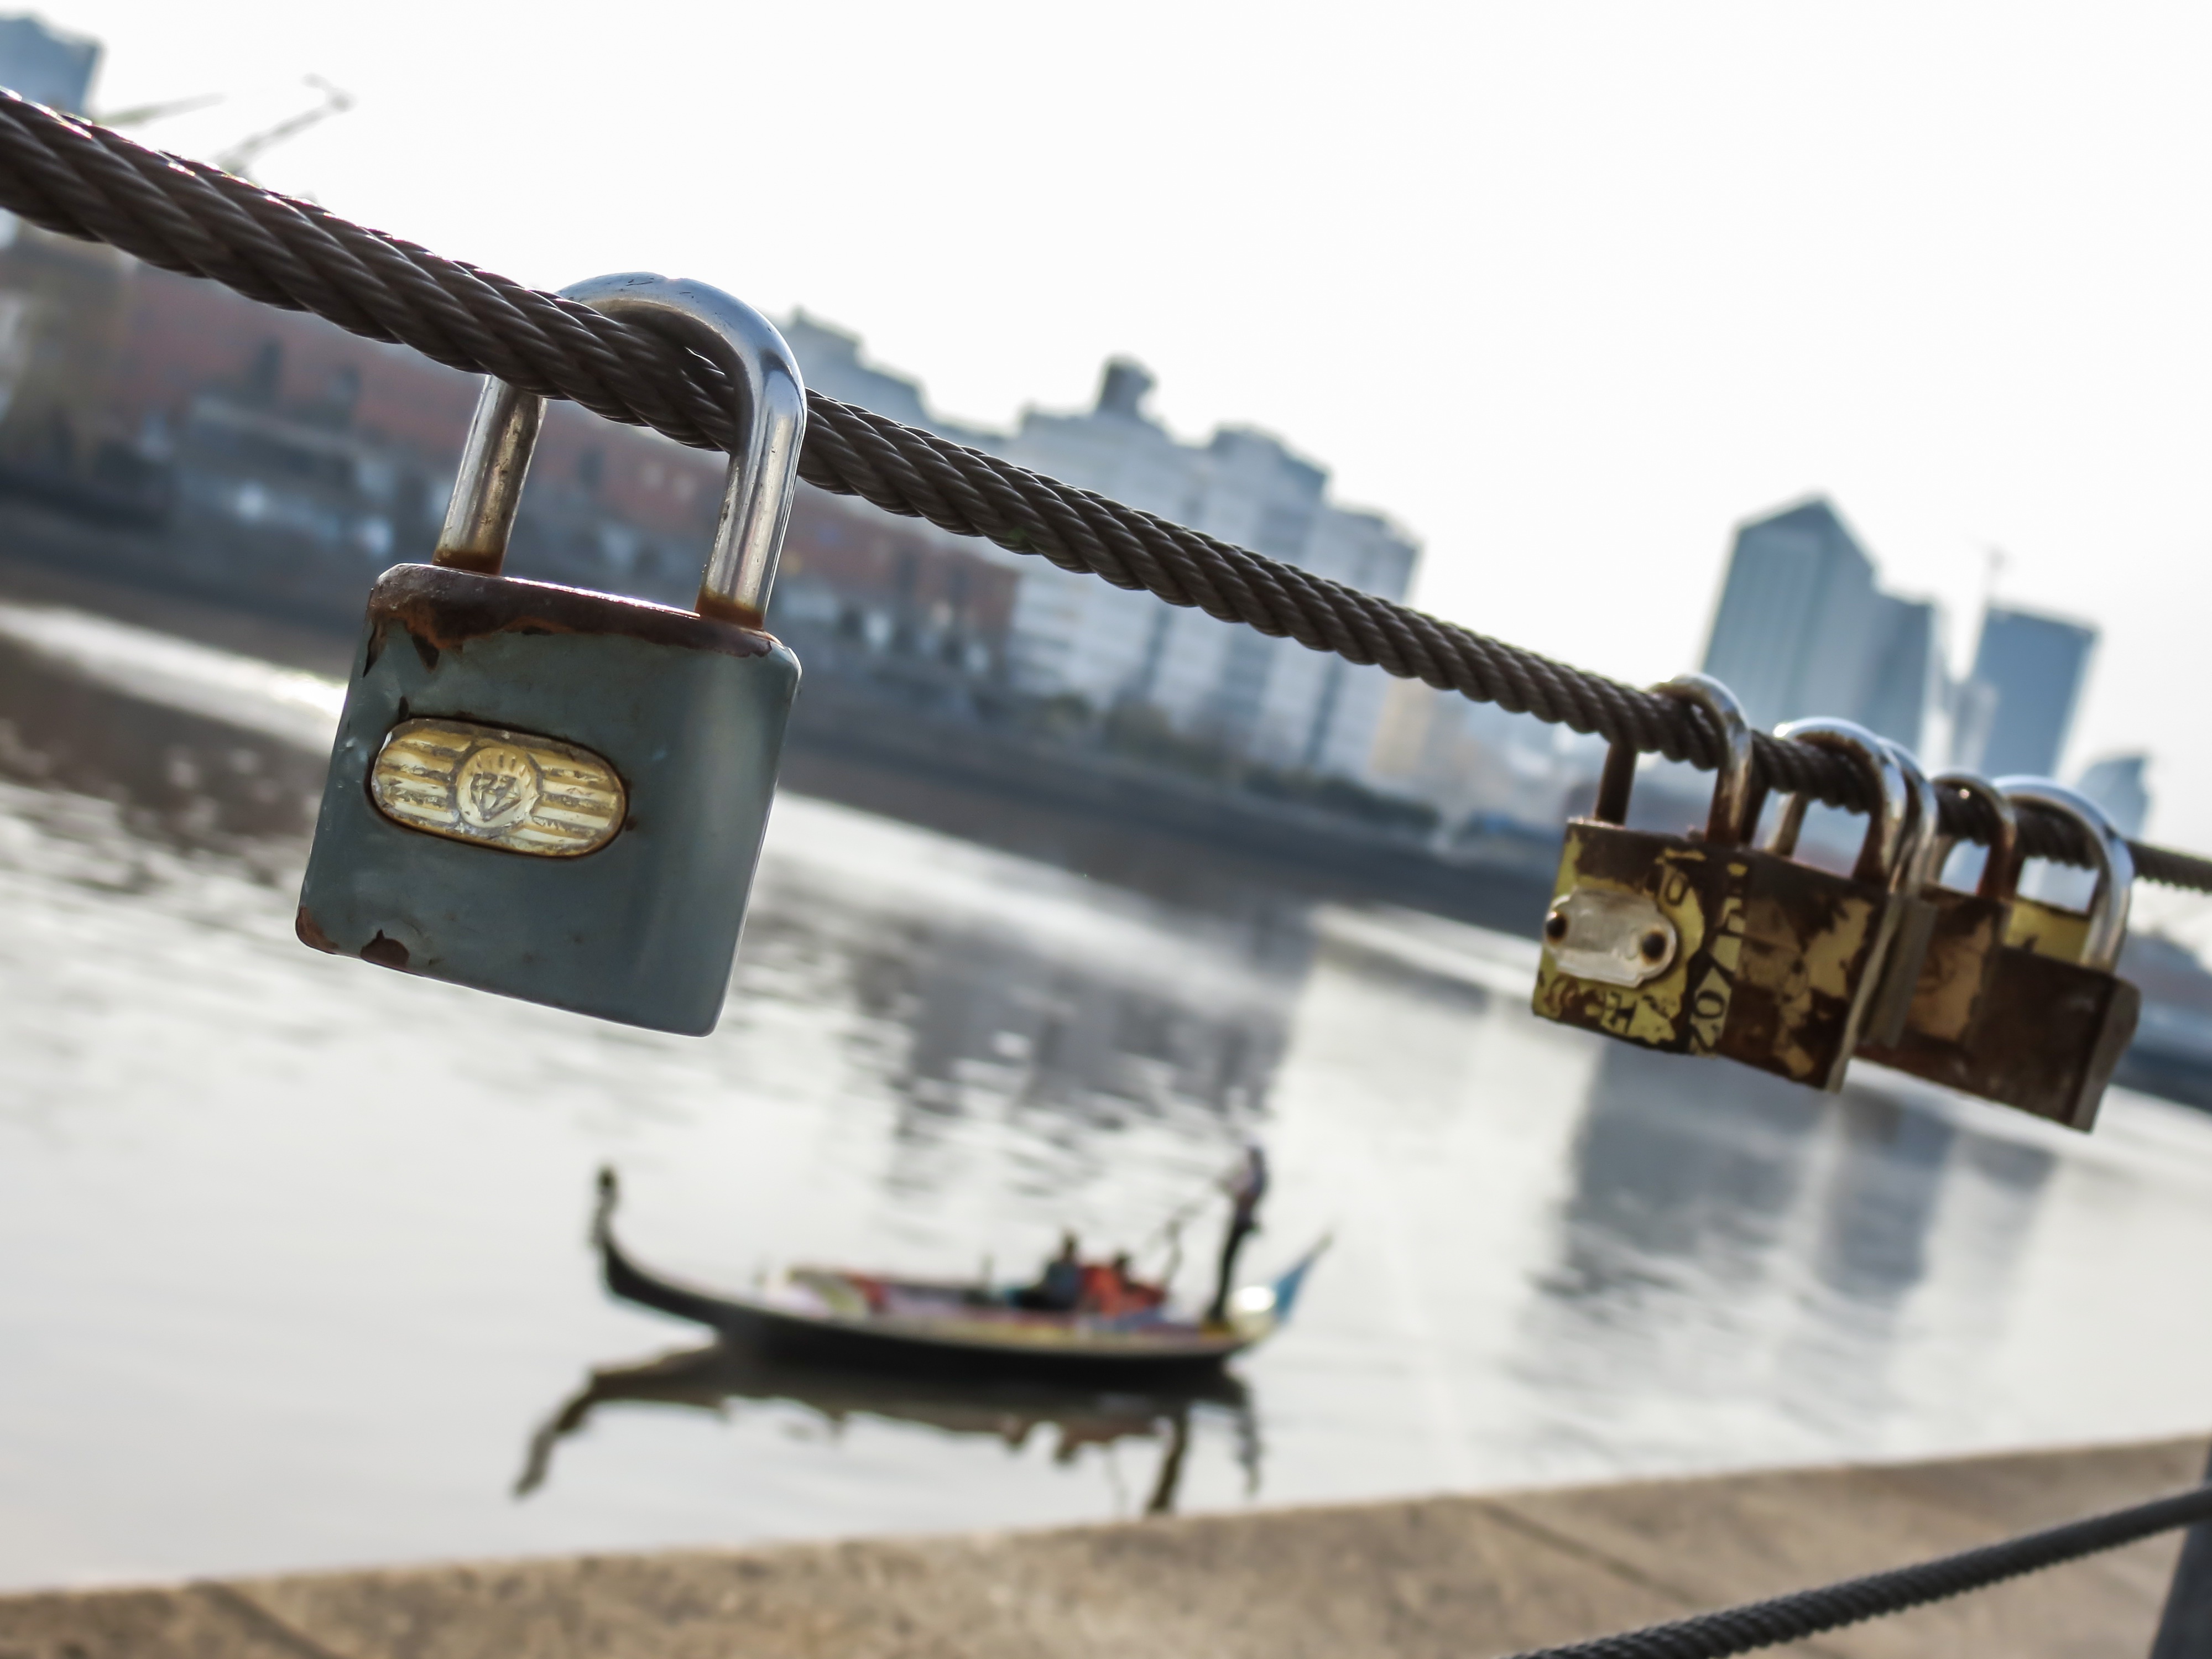
snow, vehicle